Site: brandenburg
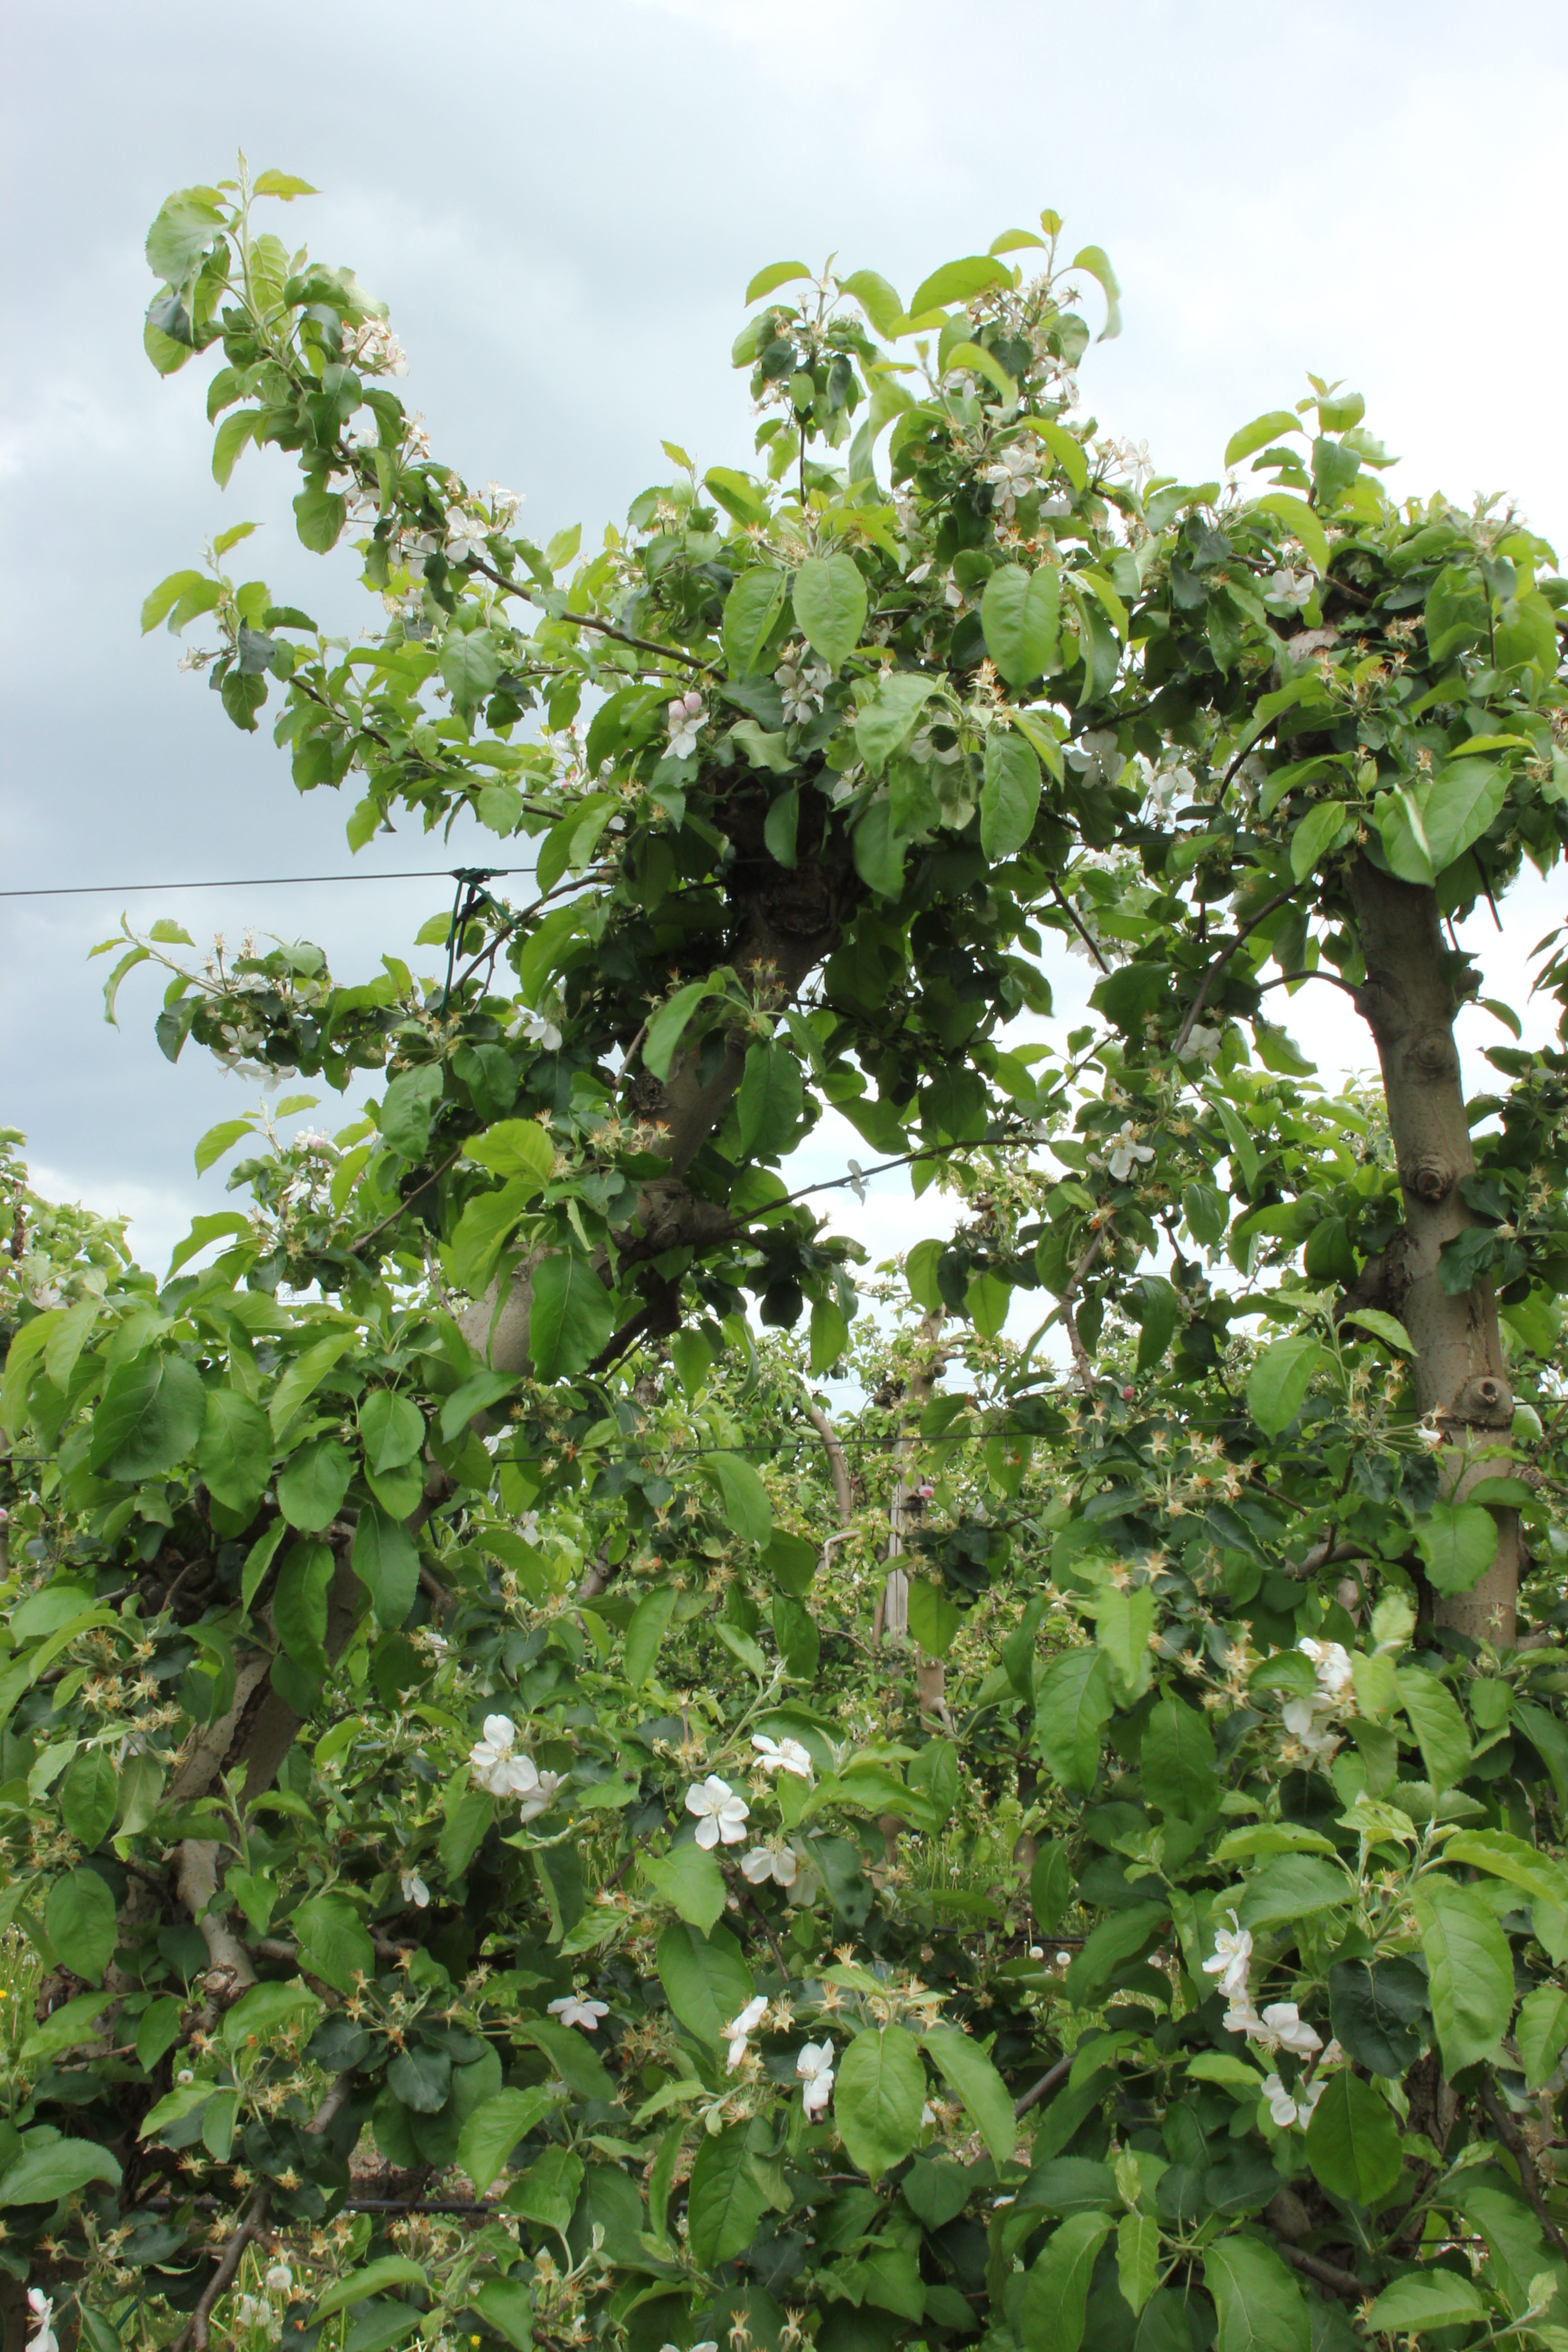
Growth stage (BBCH 67): Flowering